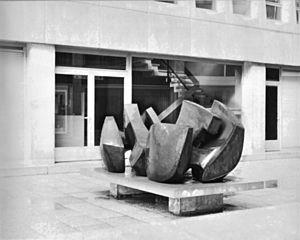
Grandes Formes Couchées 1971, Arlon-Trêve Bruxelles
André Dekeijser, né à Bruxelles le 1ᵉʳ août 1924 et mort le 9 décembre 2013, est un sculpteur contemporain belge, abstrait et monumental, qui a principalement utilisé le bronze et le cuivre.